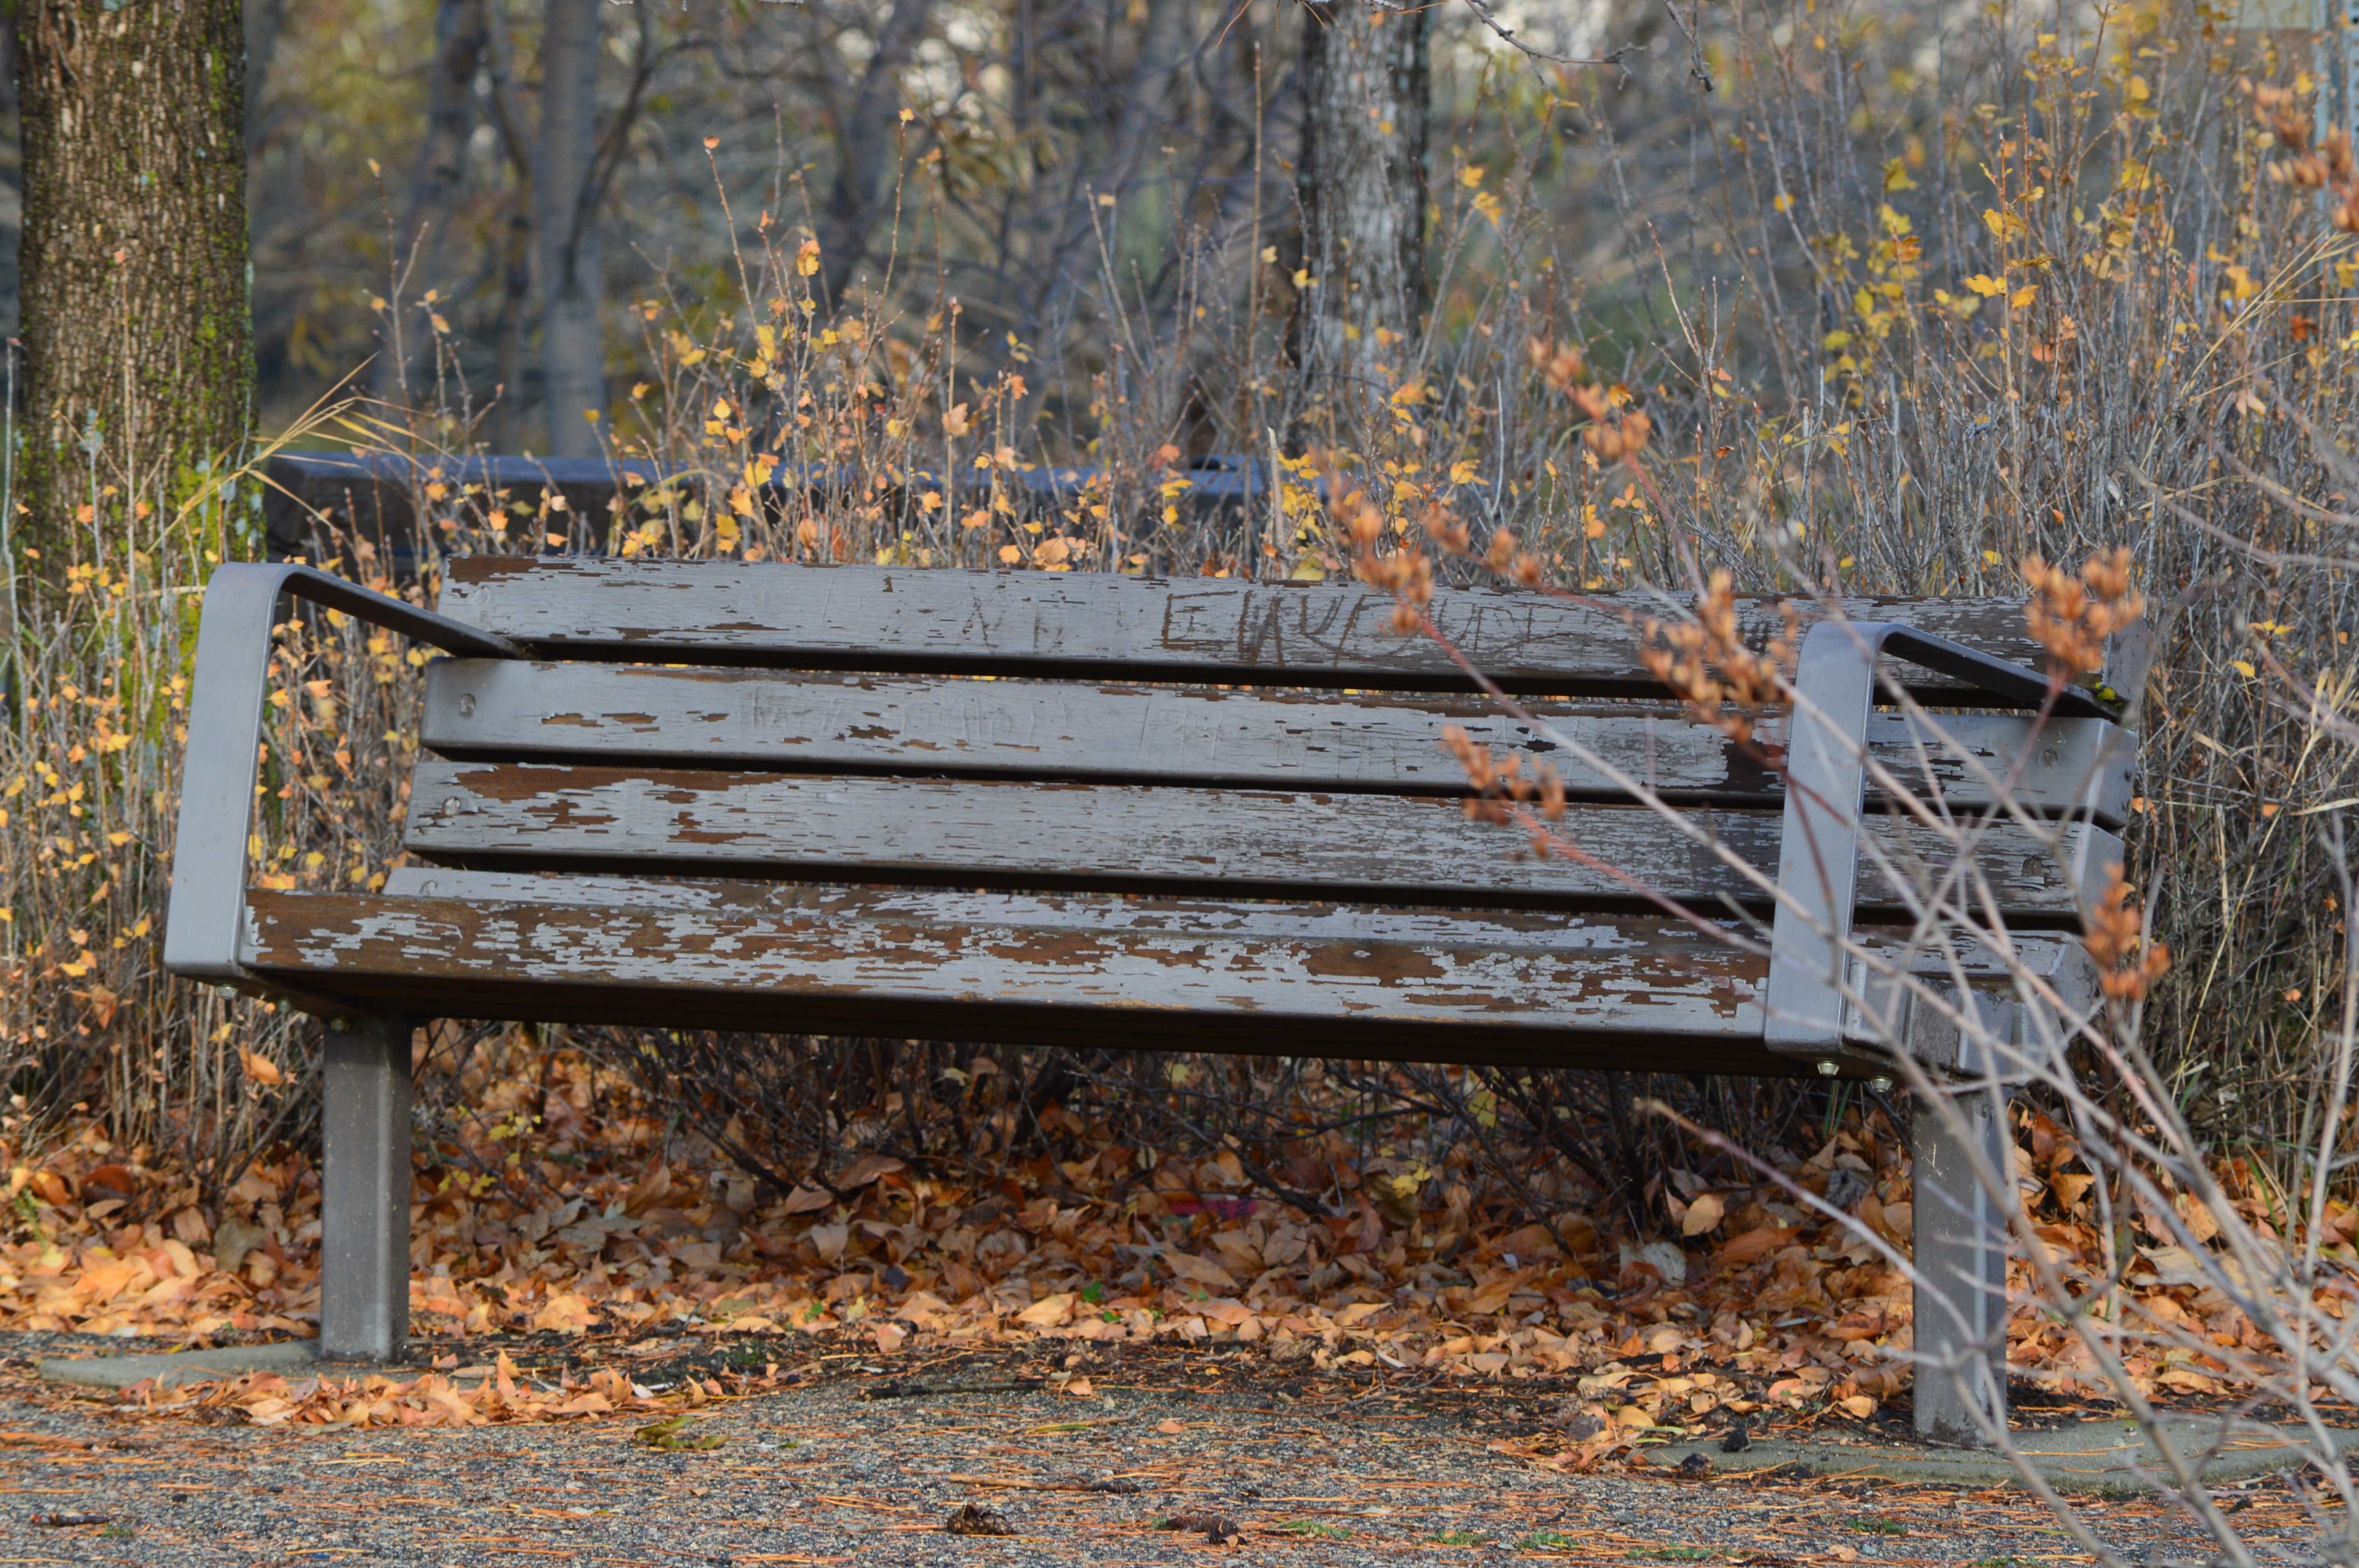
tree, nature, wood, bench, leaf, fall, seating, seat, old, rustic, autumn, park, brown, furniture, season, weathered, wooden, woodland